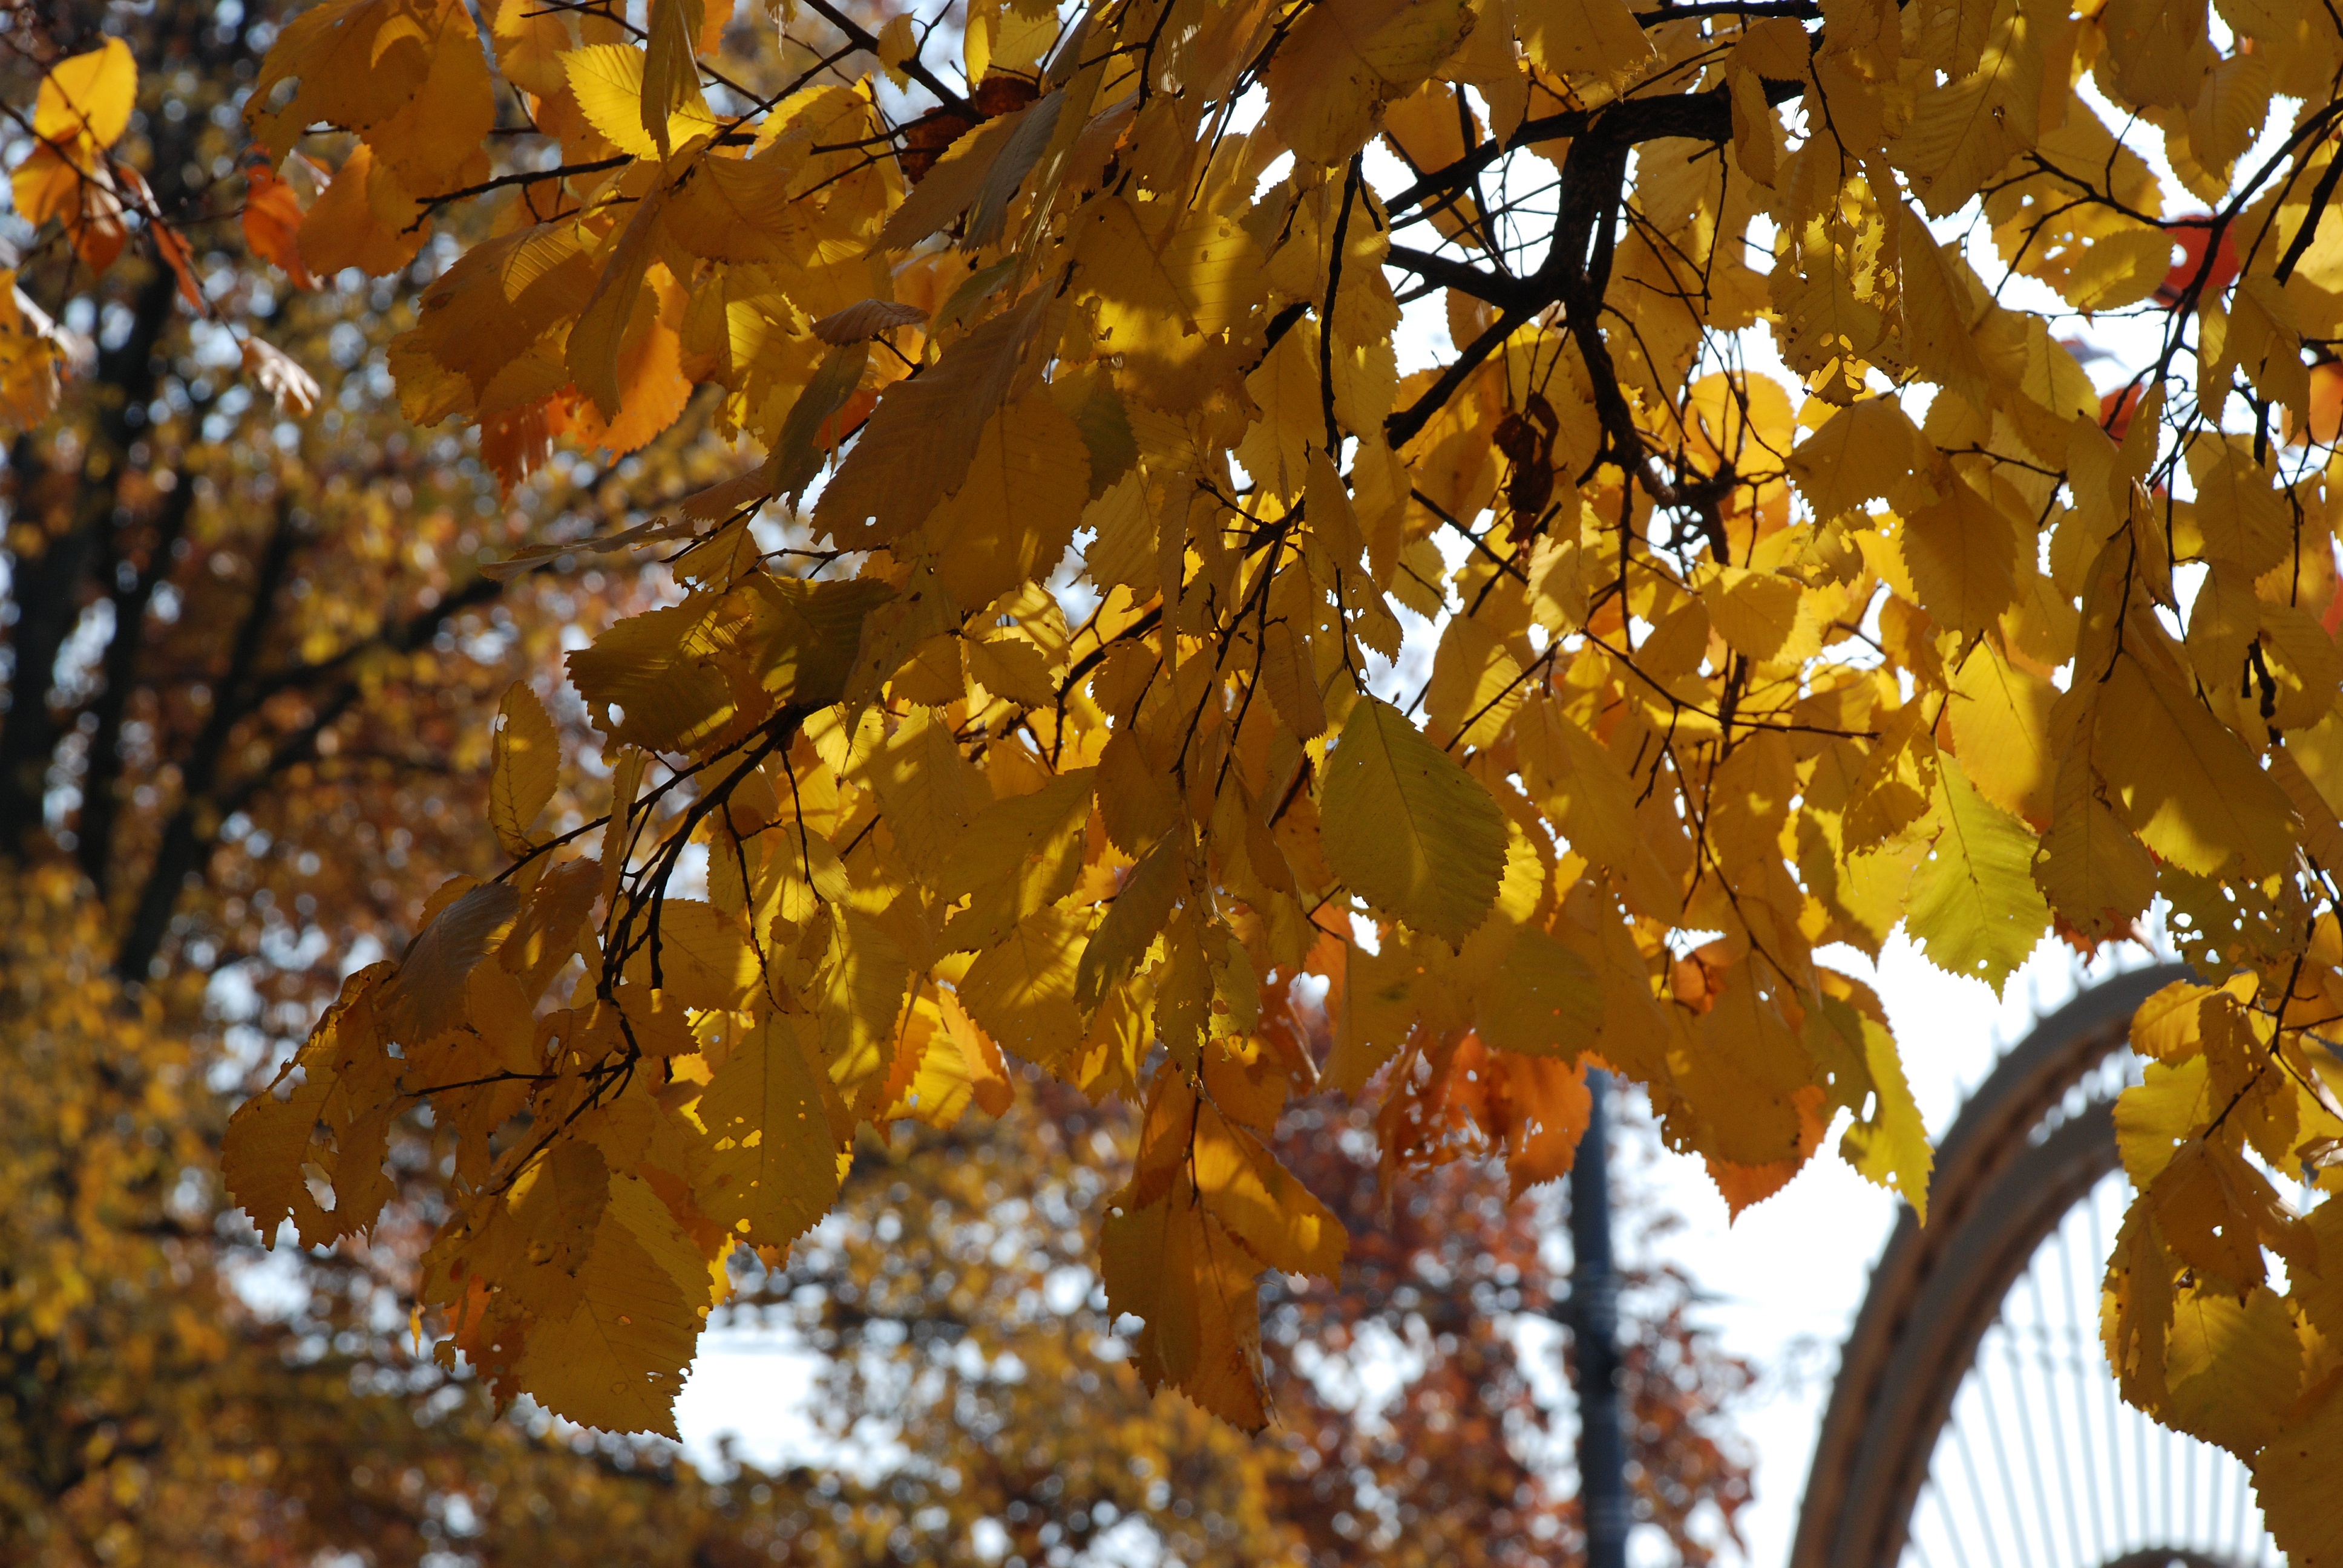
tree, branch, plant, sunlight, leaf, autumn, park, nikon, yellow, season, deciduous, 50, moscow, nikkor, russia, d80, moskau, 18135mmf3556g, 18135mm, nikond80, moscou, flowering plant, maidenhair tree, woody plant, land plant